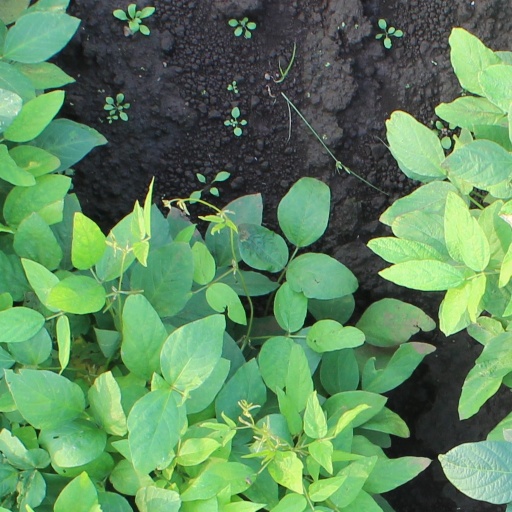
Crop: soybean